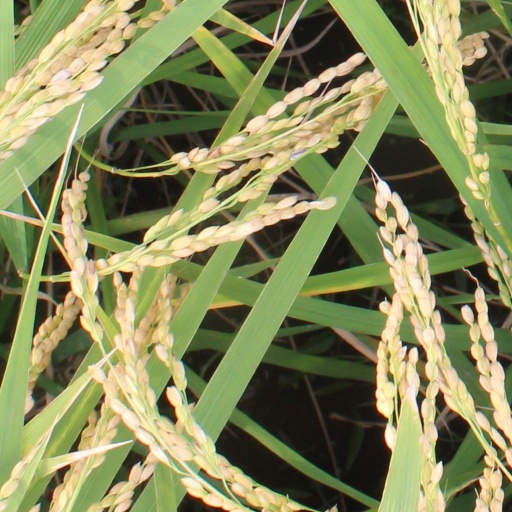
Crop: rice